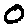
Label: 0